Long Gully Bridge

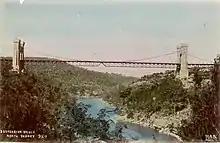

With the land boom of the 1880s, land to the north of Long Bay, Middle Harbour, was sold and resold. The North Sydney Investment and Tramway Company or the North Shore and Middle Harbour Land Company made major investments in the area and planned to build a tramway and a bridge across Long Bay gully in order to open up the area for sales of residential land. A suspension bridge across the gully was opened to traffic in January 1892. It had taken two years and nine months to complete and cost A£42,000. With a suspension span of centre to centre of towers, it was considered one of the engineering wonders of Sydney and became a great tourist attraction.